Randy Orton

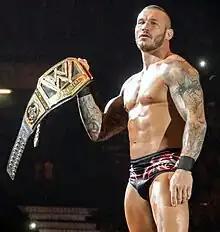
Orton as WWE Champion in November 2013

On July 14 at Money in the Bank, Orton defeated Christian, CM Punk, Daniel Bryan, Rob Van Dam, and Sheamus to win the WWE Championship Money in the Bank ladder match, thus earning him an opportunity to challenge for the WWE Championship at a time of his choosing within the next year. On August 18 at SummerSlam, Orton cashed in his Money in the Bank contract on Daniel Bryan, who had just won the WWE Championship and had been subsequently attacked by special guest referee Triple H, who also counted the pinfall to give Orton his seventh WWE Championship, turning heel for the first time since 2010. The following night on "Raw", Orton was endorsed as the "face of the company" by Vince McMahon and the newly formed Authority (Triple H and Stephanie McMahon). On September 15 at Night of Champions, Orton lost the WWE Championship back to Bryan, however, Triple H stripped Bryan of the title the next night on "Raw", due to a fast count by referee Scott Armstrong, but refused to give the championship back to Orton. Orton and Bryan faced off for the vacant title on October 6 at Battleground, but the match ended in a no contest after Big Show interfered and knocked out both men. Orton once again challenged Bryan for the vacant championship at Hell in a Cell on October 27, where he was successful in regaining the WWE Championship after the special guest referee Shawn Michaels hit Bryan with Sweet Chin Music for attacking Triple H. On November 24 at Survivor Series, after retaining the title against Big Show, Orton was confronted by World Heavyweight Champion and long-time rival John Cena. The following night on "Raw", Cena suggested that there should only be "one champion" in WWE, so Triple H stated there would be a unification match at the pay-per-view on December 15. At TLC, Orton defeated Cena in a Tables, Ladders and Chairs match to unify both titles, and becoming the first WWE World Heavyweight Champion as well as officially being recognized as the final World Heavyweight Champion. Orton retained the title at the Royal Rumble on January 26, 2014 against Cena after interference by The Wyatt Family. On February 23 at Elimination Chamber, Orton defeated Cesaro, Christian, Daniel Bryan, John Cena, and Sheamus to retain his WWE World Heavyweight Championship and secure his position in the title bout at WrestleMania XXX on April 6 against Royal Rumble winner Batista. At WrestleMania, the main event was changed to a triple threat match after Bryan defeated Triple H earlier that night, and Bryan won the match after making Batista submit to end Orton's reign at 161 days.